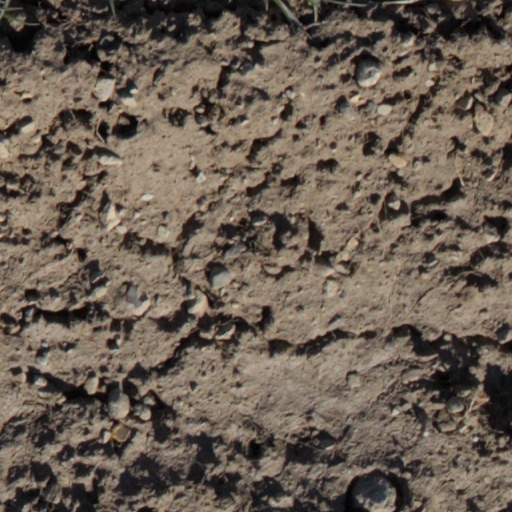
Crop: wheat